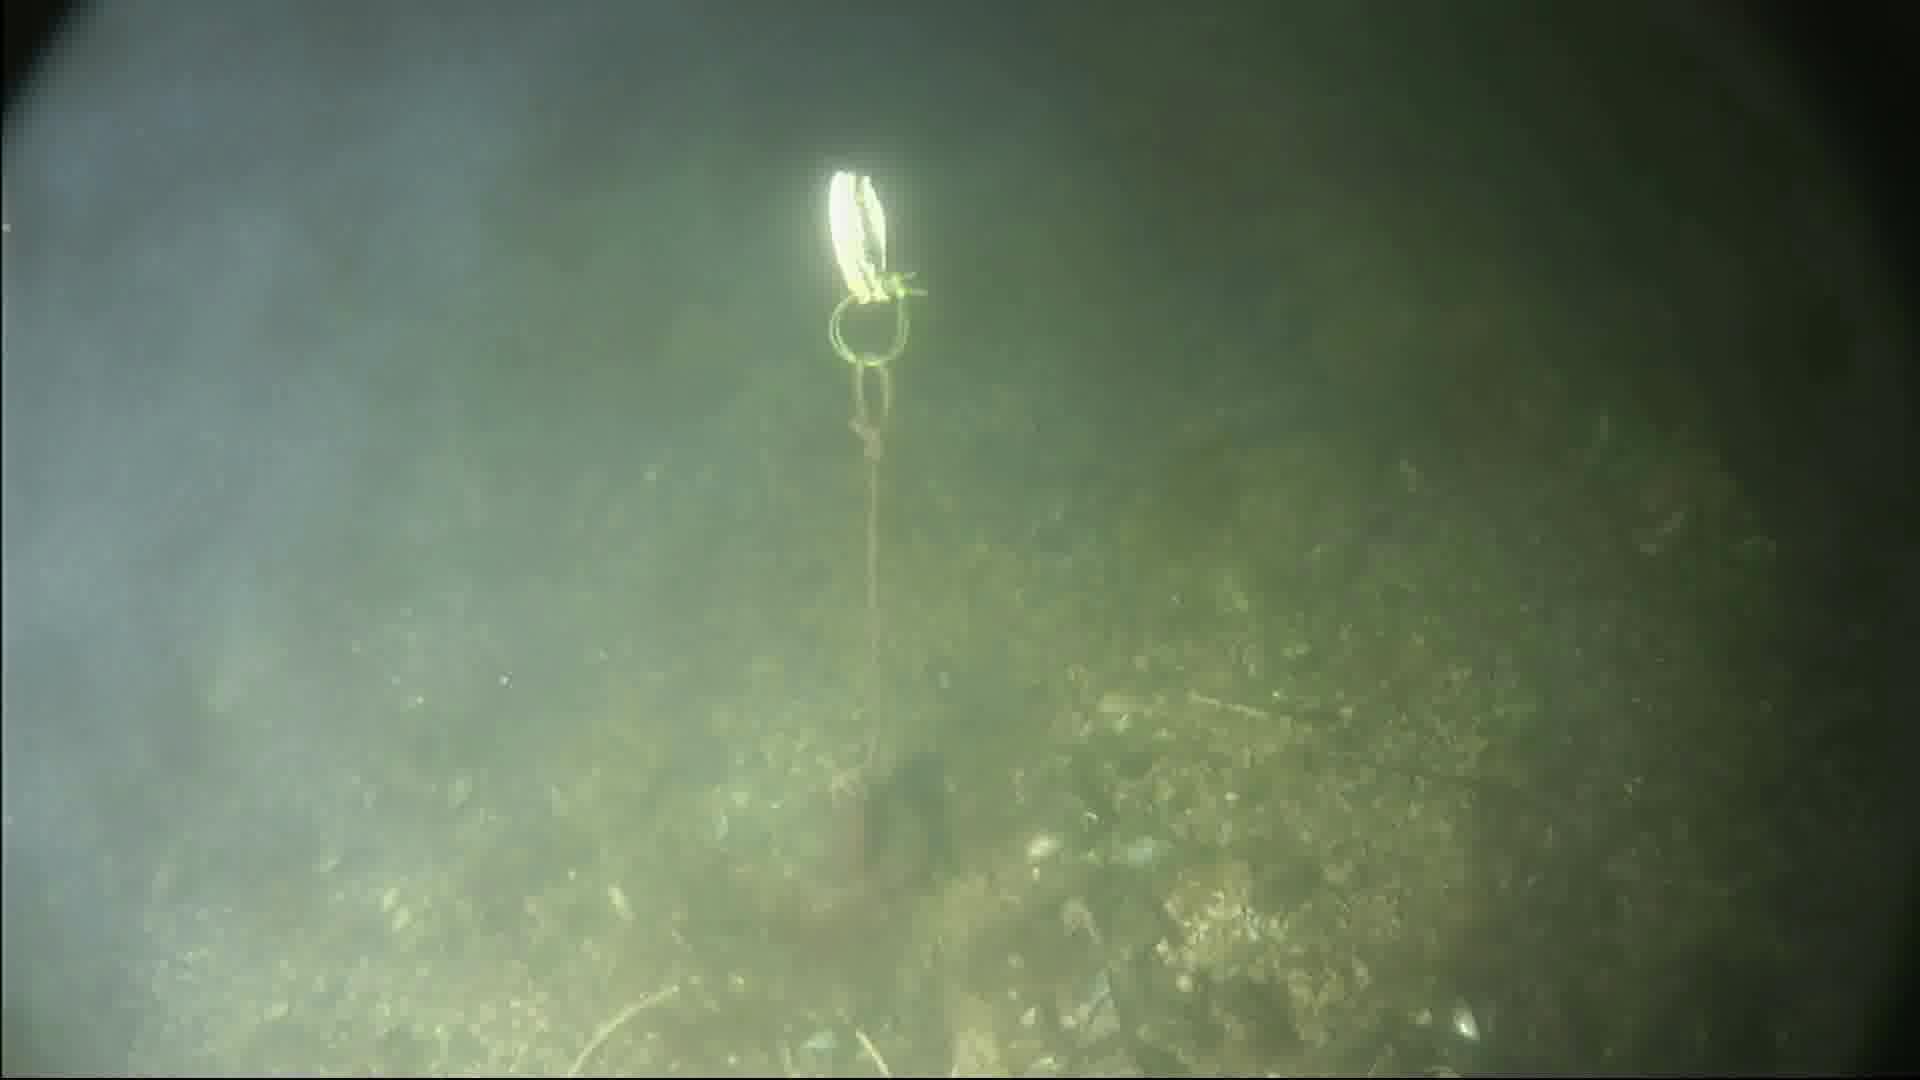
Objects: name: crab